Åkerö Manor

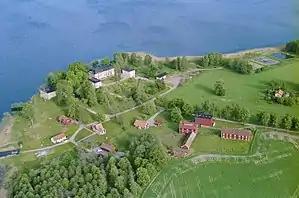
Aerial view of Åkerö

Åkerö Manor ("Åkerö slott") is a manor house in Södermanland, Sweden. Although an estate with a history going back to the Middle Ages, the presently visible manor house complex was commissioned in 1748 (completed in 1752-1757) by Carl Gustaf Tessin (1695-1770) and designed by Carl Hårleman. It is a fine example of Rococo manor house architecture in Sweden.